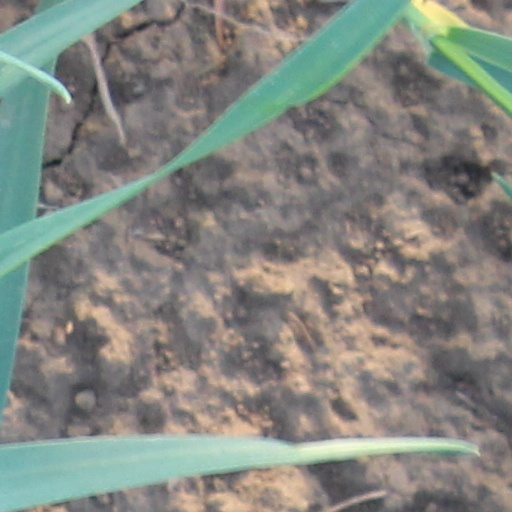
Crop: wheat